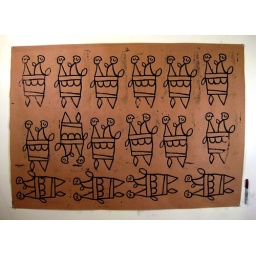
screen print on cheap brown paper. sharpie in lower right to indicate scale